A Midsummer Night's Dream

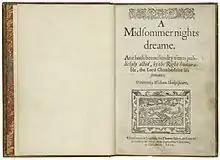
The title page from the first quarto, printed in 1600

It is unknown exactly when "A Midsummer Night's Dream" was written or first performed, but on the basis of topical references and an allusion to Edmund Spenser's "Epithalamion", it is usually dated 1595 or early 1596. Some have theorised that the play might have been written for an aristocratic wedding (for example that of Thomas Berkeley and Elizabeth Carey), while others suggest that it was written for the Queen to celebrate the feast day of St. John, but no evidence exists to support this theory. In any case, it would have been performed at The Theatre and, later, The Globe. Though it is not a translation or adaptation of an earlier work, various sources such as Ovid's "Metamorphoses" and Chaucer's "The Knight's Tale" served as inspiration. Aristophanes' classical Greek comedy "The Birds" (also set in the countryside near Athens) has been proposed as a source due to the fact that both Procne and Titania are awakened by male characters (Hoopoe and Bottom the Weaver) who have animal heads and who sing two-stanza songs about birds. According to John Twyning, the play's plot of four lovers undergoing a trial in the woods was intended as a "riff" on "Der Busant", a Middle High German poem.